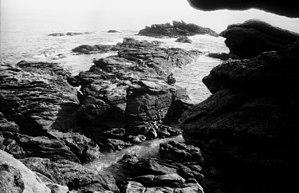
Quiberon [kibʁɔ̃] est une commune française, située dans le département du Morbihan en région Bretagne.